History of Lake Charles, Louisiana

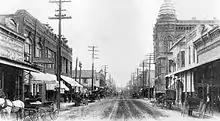
Ryan Street in Lake Charles, 1903.

On April 23, 1910, a great fire, known as the "Great Fire of 1910", devastated much of the city. The 1890 courthouse, along with most of downtown Lake Charles, was destroyed. Two months afterwards, the Louisiana legislature divided the former Imperial Calcasieu Parish into the current parishes of Allen, Beauregard, Cameron, Jefferson Davis and Calcasieu. However, Lake Charles soon rebuilt itself and continued to grow and expand.